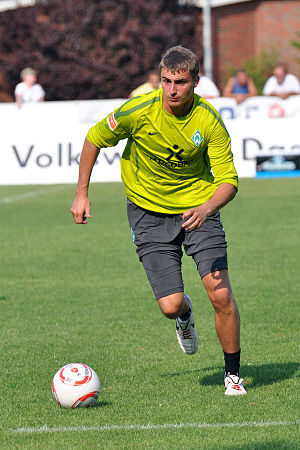
Sebastian Mielitz / Klubkarriere
Mielitz dribler med bolden under en træning med Werder Bremen.
Sebastian Mielitz er en tysk målmand, der spiller for SønderjyskE i Superligaen.